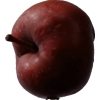
Label: Apple 18